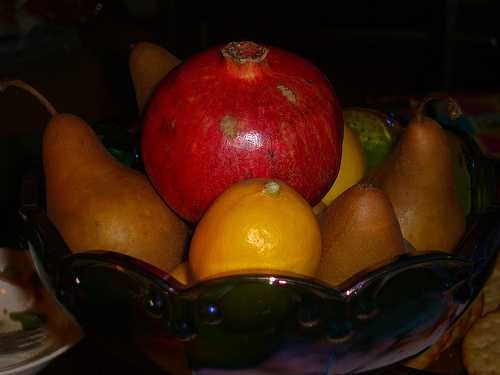
Label: Lemon